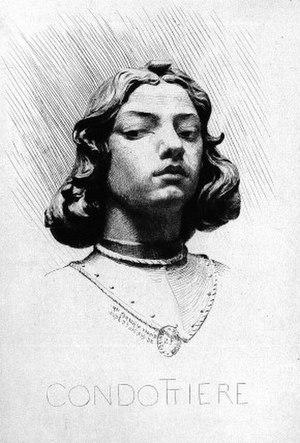
Apparu en Italie au Moyen Âge, un condottiere, ou capitano di ventura, est un chef d'armée de mercenaires. Il est de fait le chef de compagnies d'hommes d'armes.
Jean-Désiré Ringel d'Illzach, pseudonyme de Jean-Désiré Ringel, né à Illzach le 29 septembre 1849 et mort à Strasbourg le 28 juillet 1916, est un sculpteur, médailleur, dessinateur et graveur français.